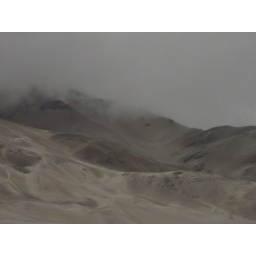
sand mountain, the sand blows in from the gobi desert and covers the mountain in sand.